Energy profile (chemistry)

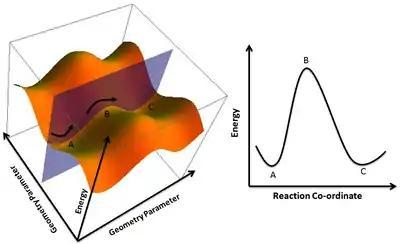
Figure 5:Potential Energy Surface and Corresponding 2-D Reaction Coordinate Diagram derived from the plane passing through the minimum energy pathway between A and C and passing through B

A reaction involving more than one elementary step has one or more intermediates being formed which, in turn, means there is more than one energy barrier to overcome. In other words, there is more than one transition state lying on the reaction pathway. As it is intuitive that pushing over an energy barrier or passing through a transition state peak would entail the highest energy, it becomes clear that it would be the slowest step in a reaction pathway. However, when more than one such barrier is to be crossed, it becomes important to recognize the highest barrier which will determine the rate of the reaction. This step of the reaction whose rate determines the overall rate of reaction is known as rate determining step or rate limiting step. The height of energy barrier is always measured relative to the energy of the reactant or starting material. Different possibilities have been shown in figure 6.